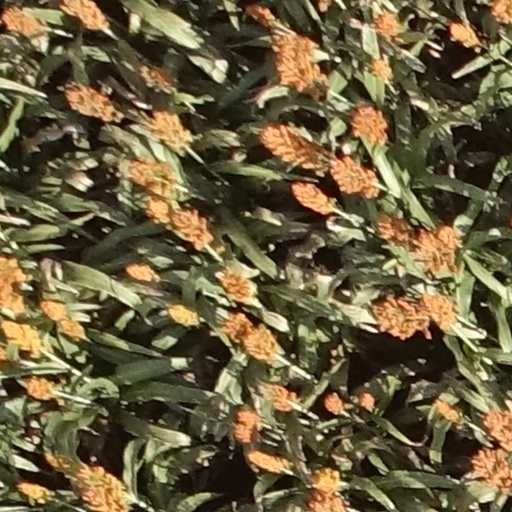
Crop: sorghum